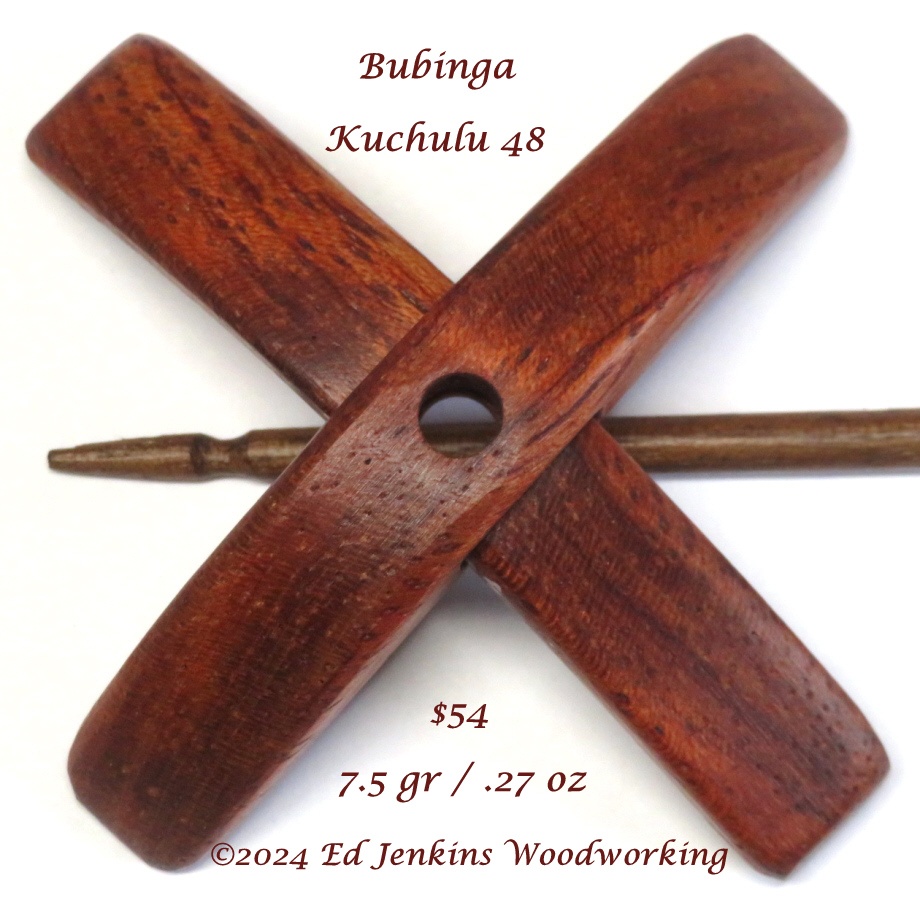
Kuchulu, Bubinga 48
Wood: Bubinga Weight: 7.5 grams / .27 oz Year: 2024 Fiber Capacity : Up to an ounce or so. Yarn Types : Cobweb and laceweight (some of the heavier ones will handle light Fingering) Ed designed Kuchulus, small, fast turbo of a spindle, in 2009.
Brand: Jenkins Spindles
Category: Arts & Entertainment > Hobbies & Creative Arts > Arts & Crafts > Art & Crafting Tools > Thread & Yarn Tools > Hand Spindles > Turkish Hand Spindles